Enola Gay

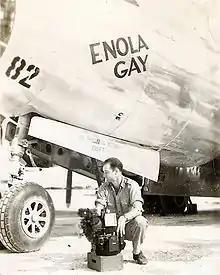
Bombardier Thomas Ferebee with the Norden Bombsight on Tinian after the dropping of the Little Boy

Of mission commander Parsons, it was said: "There is no one more responsible for getting this bomb out of the laboratory and into some form useful for combat operations than Captain Parsons, by his plain genius in the ordnance business."